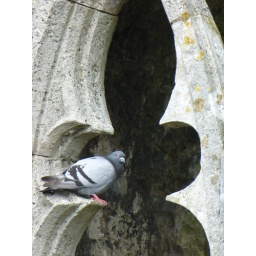
Here's a picture of a friendly pigeon sitting in the window of the old chapel in Oystermouth Castle.